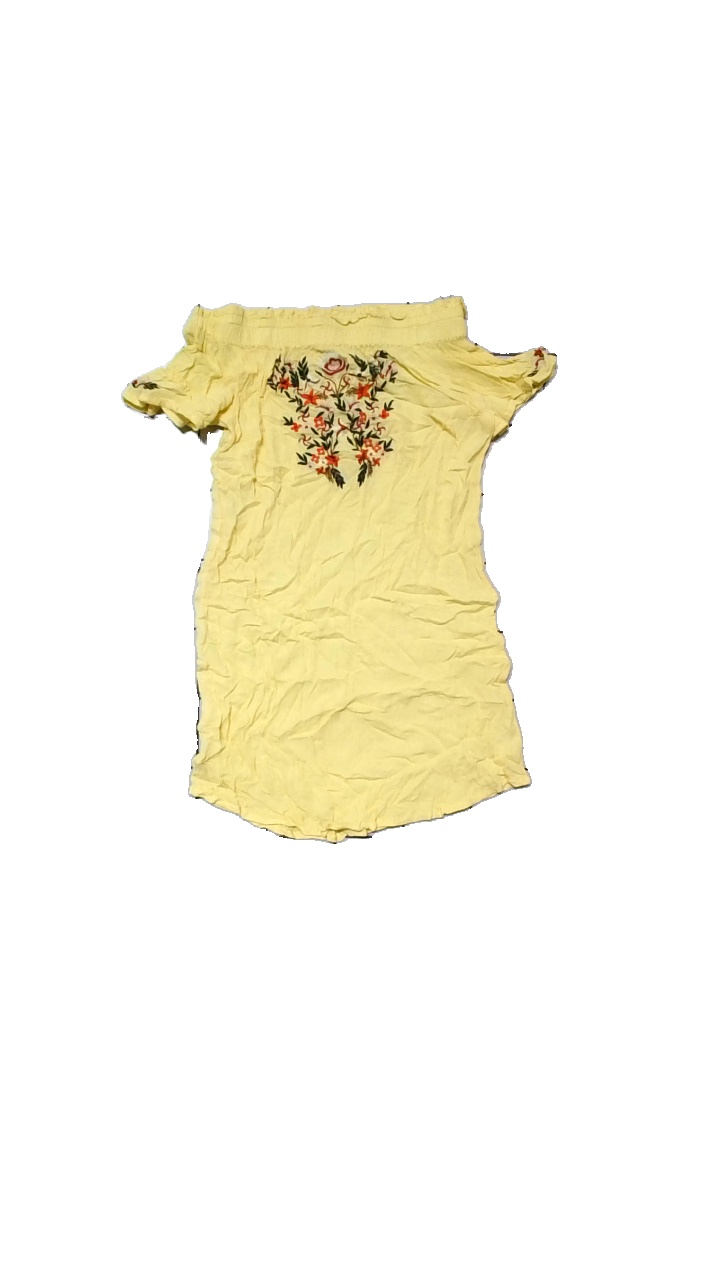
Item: Dress (Ladies)
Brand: Logg (h&m)
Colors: Yellow, Orange, Multicolor
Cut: None
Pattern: Floral print
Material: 100% viscose
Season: Summer
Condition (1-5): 4
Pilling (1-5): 4
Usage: Reuse
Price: <50